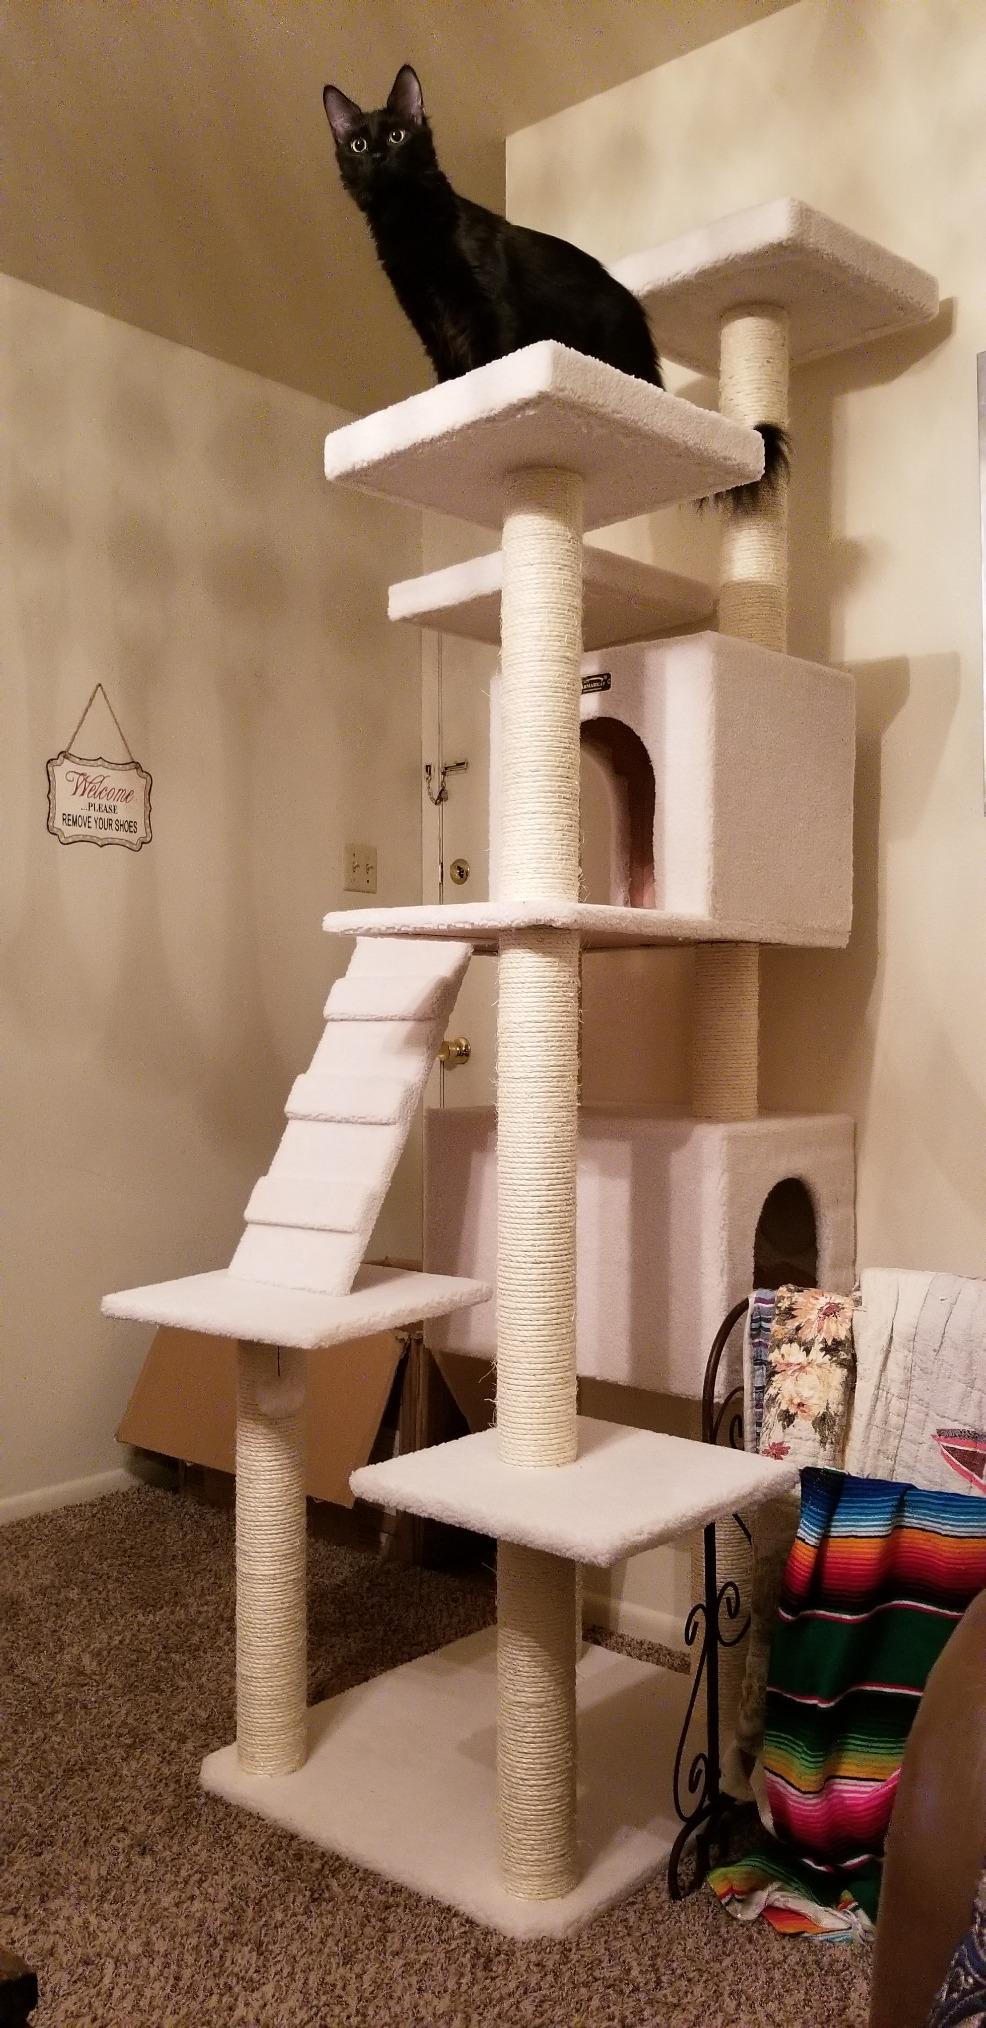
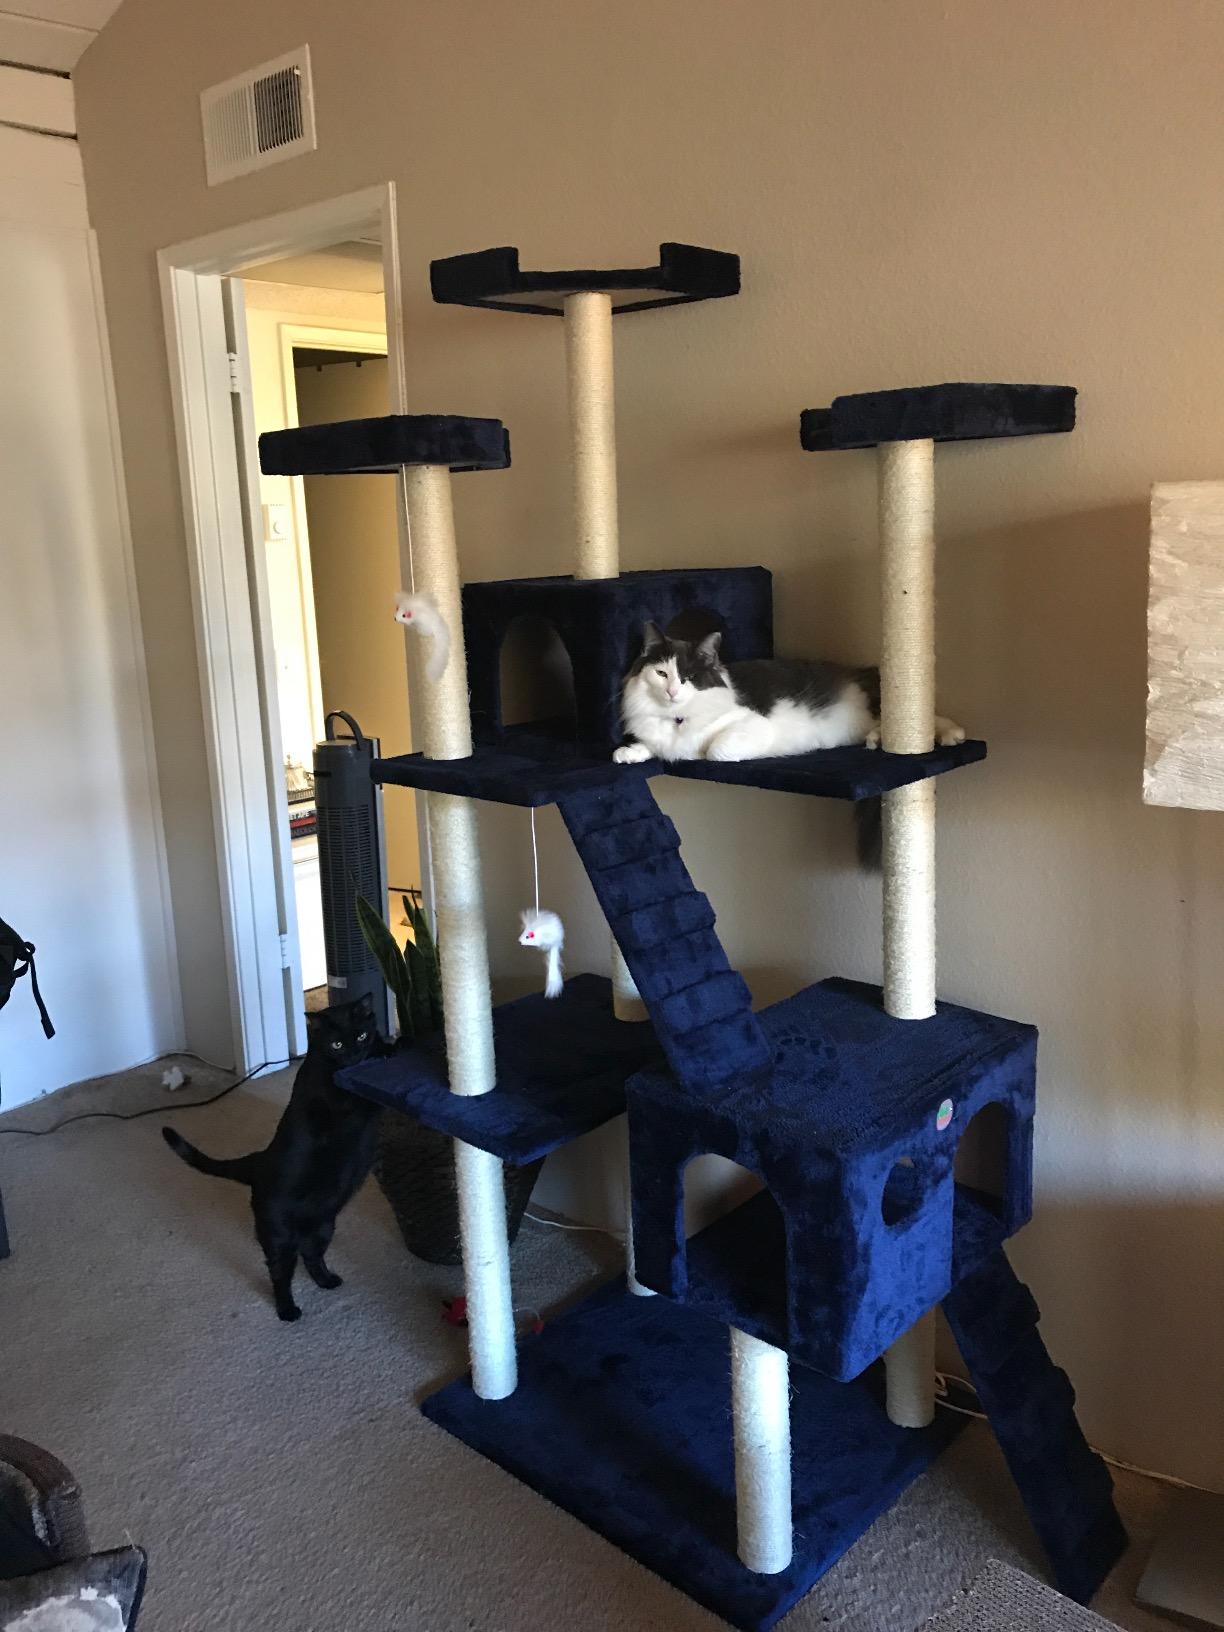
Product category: items_cat tree
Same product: no